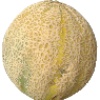
Label: cantaloupe